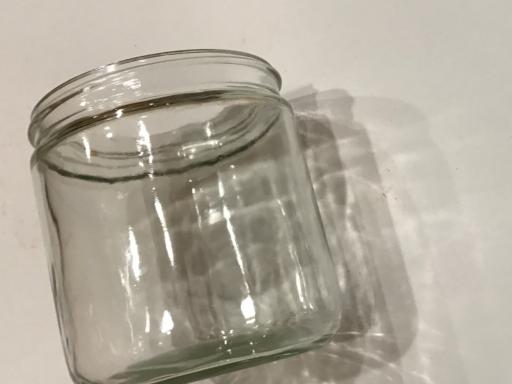
Label: glass